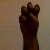
The image shows a hand gesture representing the letter 'E' in Indian Sign Language.